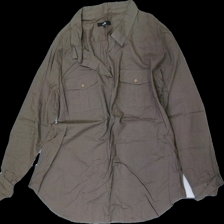
View: front
Type: Blouse
Category: Ladies
Brand: Not in the list
Colors: Brown
Material: 73% Cotton 27% Viscose
Cut: Loose
Size: 46
Season: All
Price range: 50-100
Recommended usage: Reuse